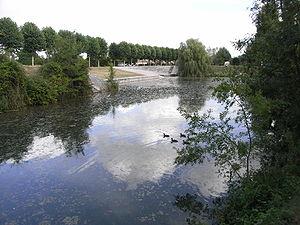
Port de Mauzé sur le Mignon, point de départ du Canal du Mignon en Deux-sèvres (France)
Le canal du Mignon est situé entre les départements des Deux-Sèvres et de la Charente-Maritime, dans le Marais Poitevin.
Mauzé-sur-le-Mignon est une commune du centre-ouest de la France située dans le département des Deux-Sèvres en région Nouvelle-Aquitaine.
Le Mignon est une rivière du Centre-Ouest de la France et le plus long affluent de rive gauche de la Sèvre Niortaise, fleuve côtier se jetant dans la baie de l'Aiguillon.